Park Chan-wook

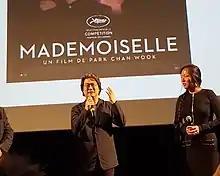
Park presenting "The Handmaiden" at the 2016 Lumière Film Festival

In October 2014, it was announced that Park had signed on to direct the sci-fi body-swap film, "Second Born". In January 2018, it was stated that Park would direct a TV miniseries adaptation of "The Little Drummer Girl", a novel by John le Carré. It aired on BBC One in October of that year and stars Michael Shannon, Florence Pugh and Alexander Skarsgård. At the 24th Busan International Film Festival, Park said that he is writing scripts for feature films, for theater and for TV, including a new installment in the "Vengeance Trilogy", and an adaptation of Donald E. Westlake's novel "The Ax". Park had first discussed adapting the book in 2009, when he received approval from Costa-Gavras who owned the rights and directed a previous rendition of the novel.